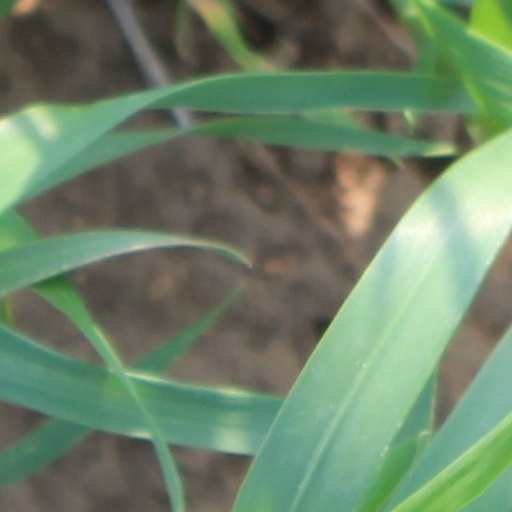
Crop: wheat